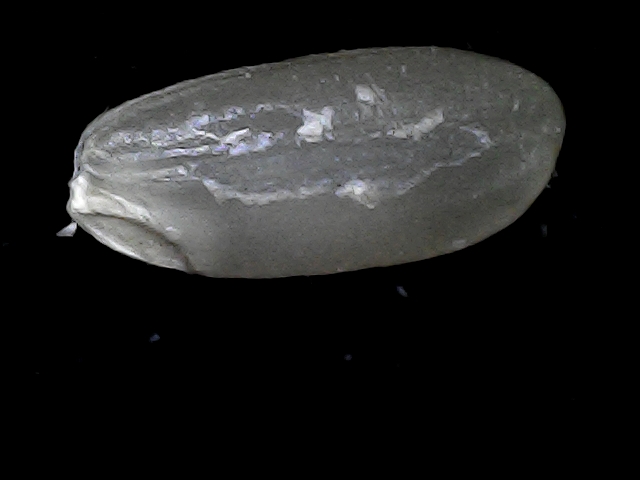
Rice variety: BD52